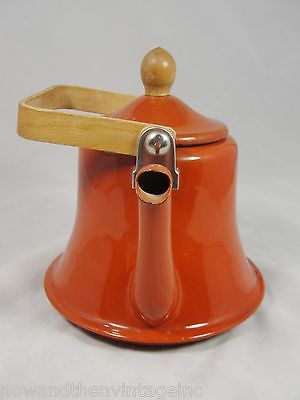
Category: kettle